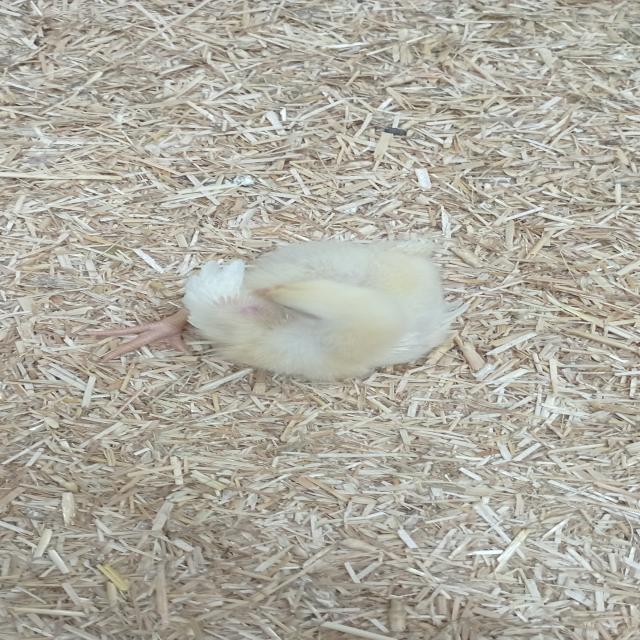
Weight: 197 g